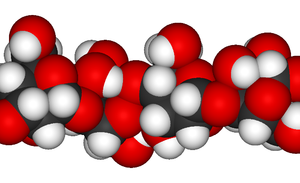
Les polysaccharides sont des polymères de la famille des glucides constitués de plusieurs oses liés entre eux par des liaisons osidiques.